Anatole Abang

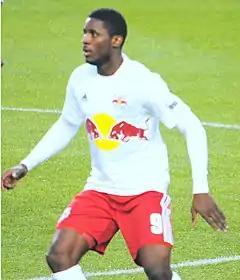
Abang playing for New York Red Bulls in 2015

Anatole Bertrand Abang (born 6 July 1996) is a Cameroonian professional footballer who plays as a forward for UAE Pro League club Al Bataeh.